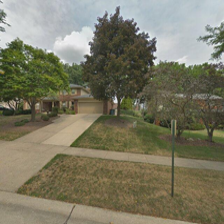
Label: streetView